Macrino d'Alba

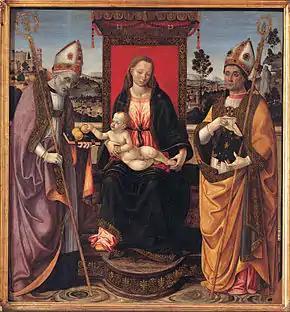
Holy Conversation

Nothing is known about his artistic training in his native city and he may well have trained elsewhere. It is believed he was in Rome around 1490. Even so, the actual formation of Macrino was obtained from his study of Tuscan and Umbrian masters such as Luca Signorelli and Perugino who worked at the papal seat.